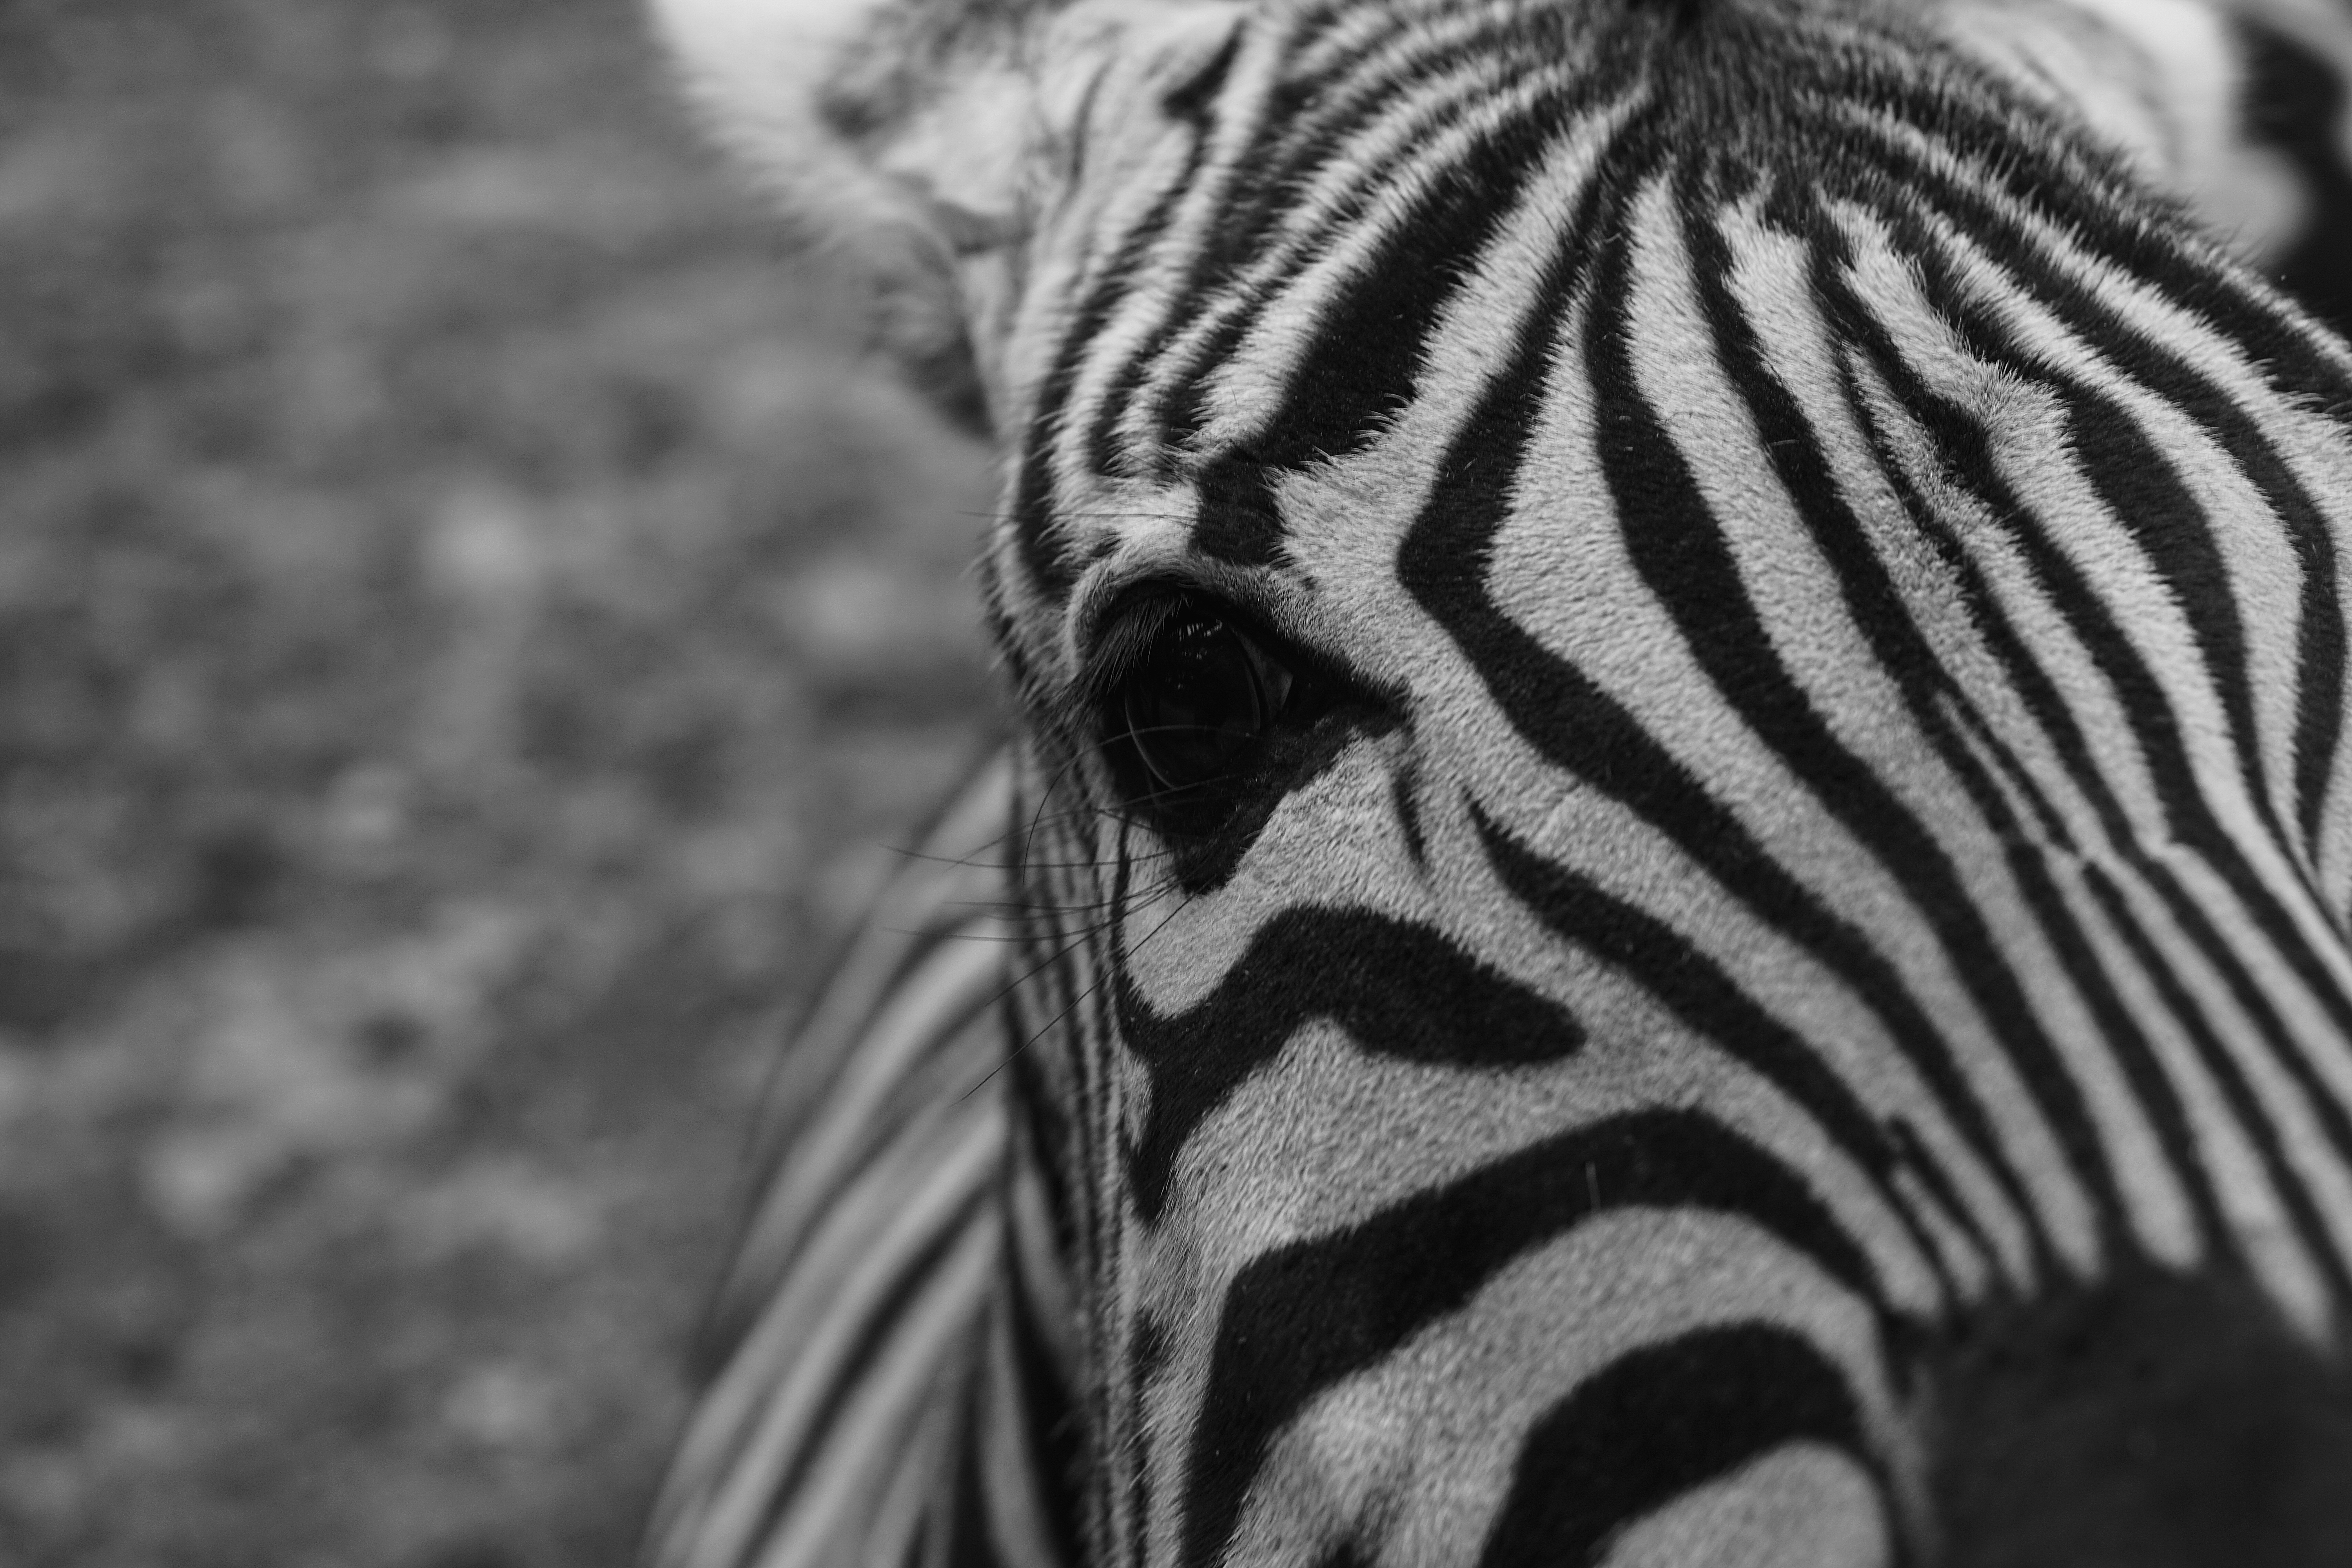
fence, black and white, animal, alone, wildlife, thinking, zoo, sadness, fencing, mammal, mane, black, monochrome, lonely, fauna, zebra, close up, wild animal, sad, captivity, eye, vertebrate, creature, caught, animal world, wildlife photography, powerful, imprisoned, animal recording, monochrome photography, horse like mammal, locked up